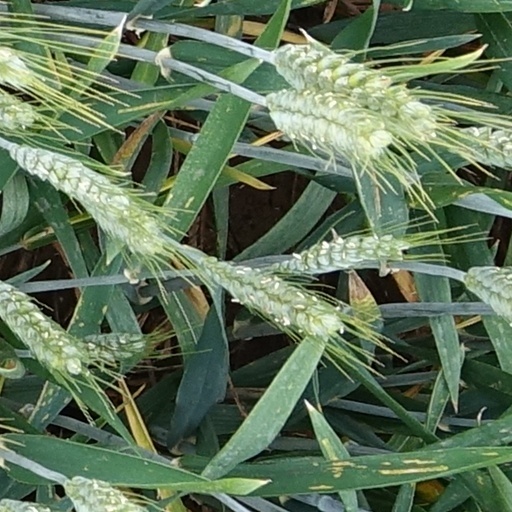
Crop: wheat